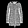
Label: Coat